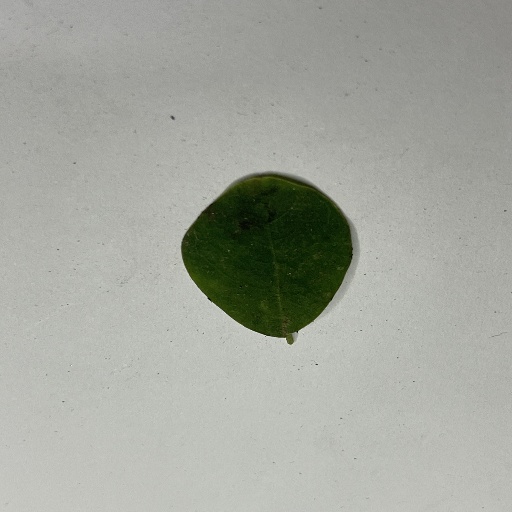
Species: Sojina
Leaf condition: Bacterial Spot